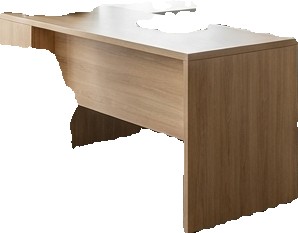
Surface category: table